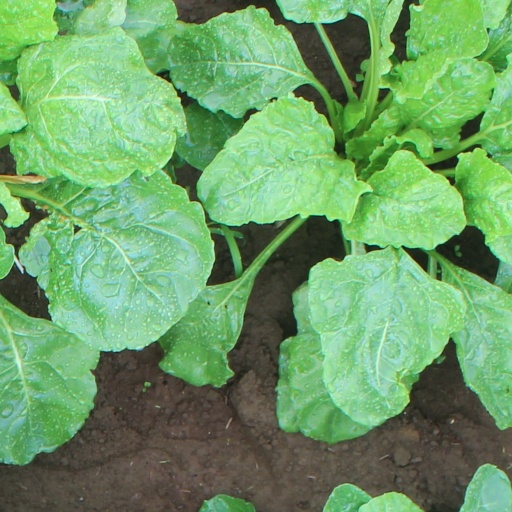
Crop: sugar beet